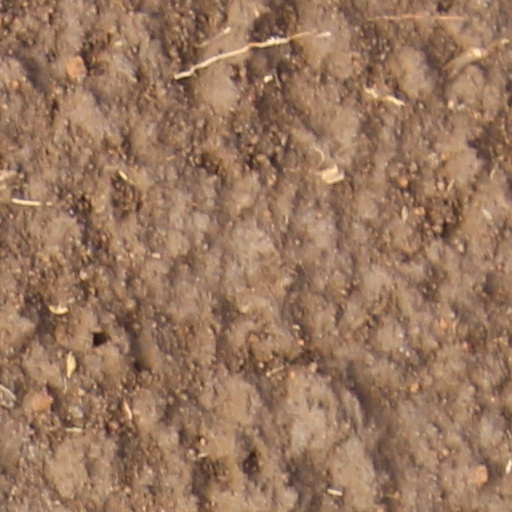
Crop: wheat